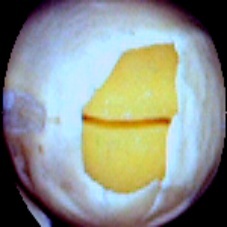
Label: Skin-damaged